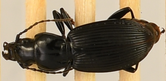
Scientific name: Pterostichus lachrymosus
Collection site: Mountain Lake Biological Station NEON (MLBS), plot MLBS_009